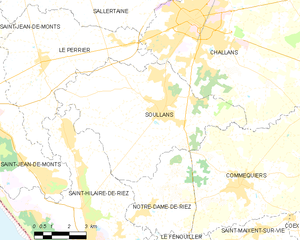
Carte des communes françaises Soullans